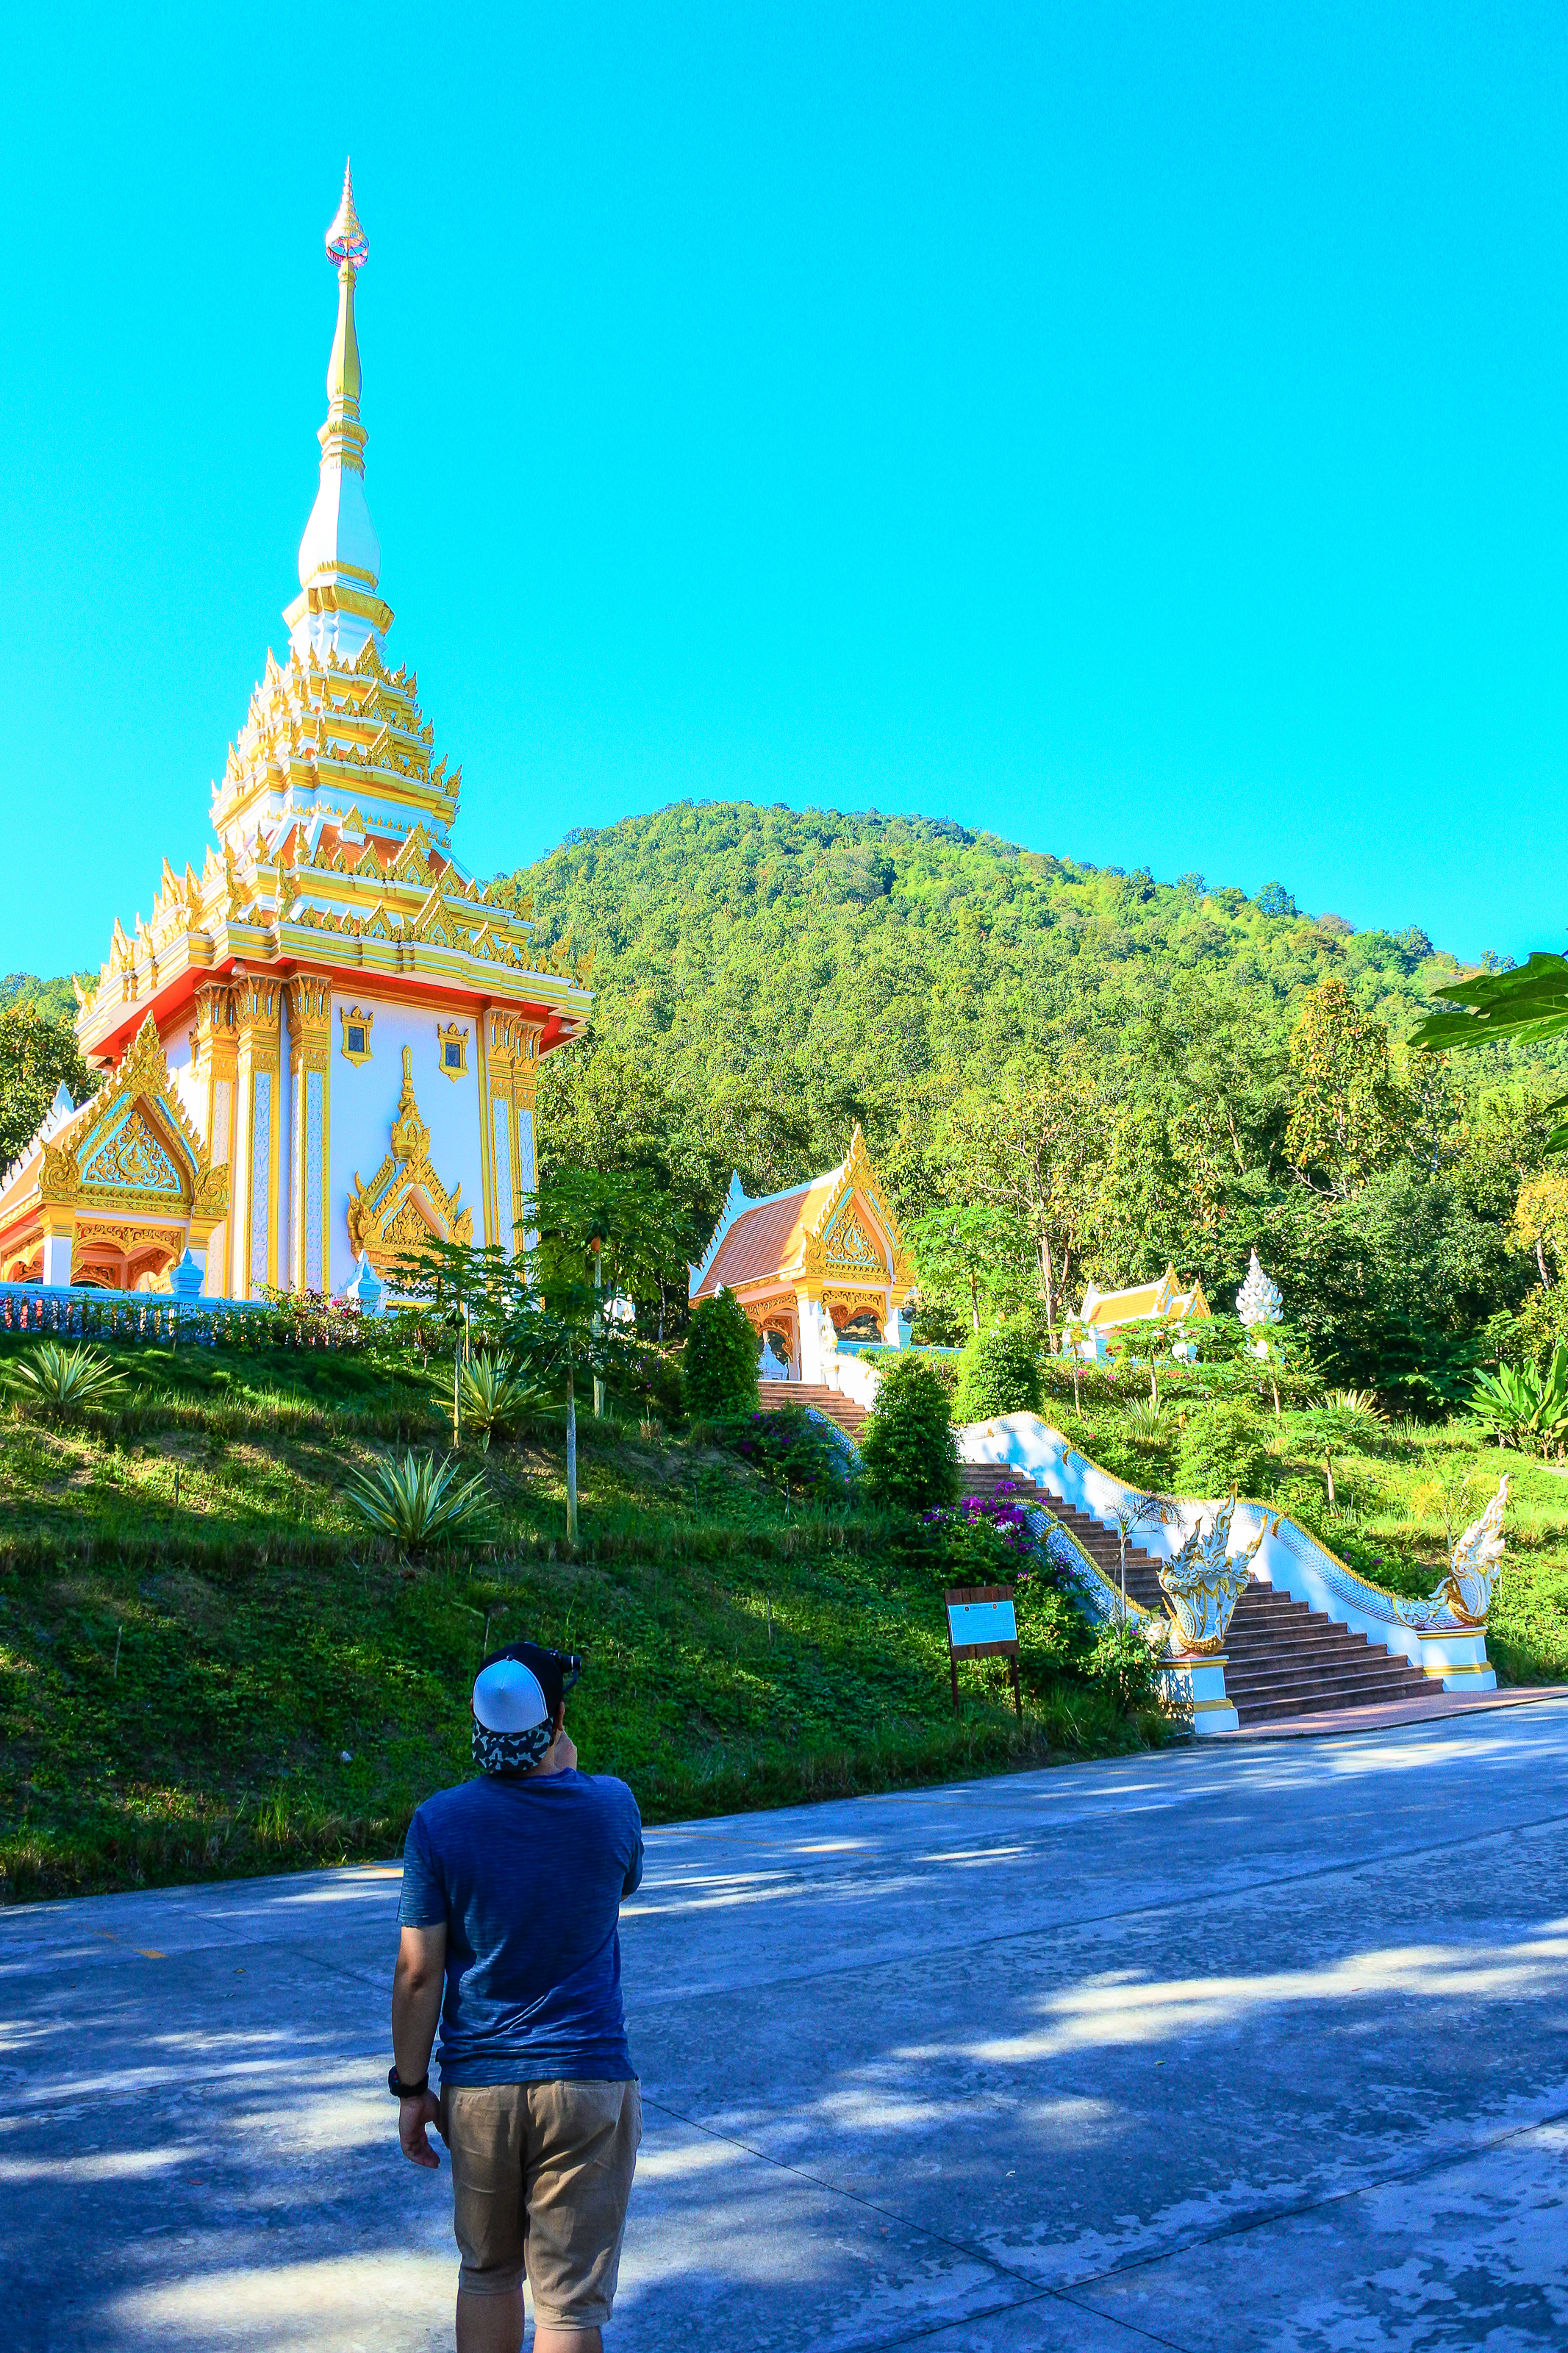
religious, tourism, building, gold, beautiful, buddha, thailand, golden, landmark, architecture, sky, art, famous, old, asia, night, asian, bangkok, thai, wat, buddhism, ancient, stupa, religion, pagoda, traditional, culture, buddhist, temple, travel, yellow, mountain, place of worship, tree, wilderness, vacation, leisure, summer, cloud, fun, hill, tourist attraction, hill station, world, historic site, city, shrine, monastery, tower, road